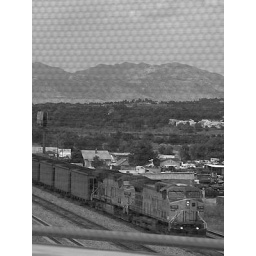
A black &amp;amp; white view of some tracks from the highway near Denver.